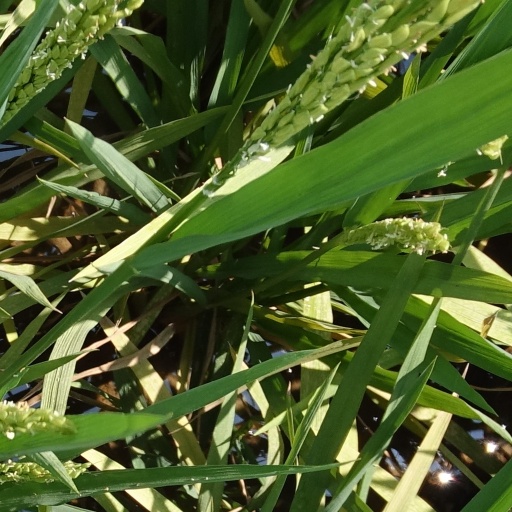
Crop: rice